Dolchamar

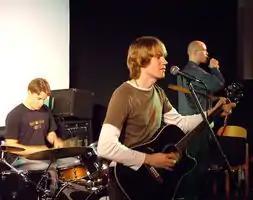
Dolchamar in 2006

Dolchamar is a rock band formed in London and currently based in Finland that performs in the language Esperanto. The band was formed in 1999 by Patrik Austin after his departure from , and was instantly signed on for the French Vinilkosmo record company, and the band resides in Finland. In 2003, they changed their name from to , a change between the two conventions for representing the Esperanto word , — poetic for (literally "sweet bitterness").